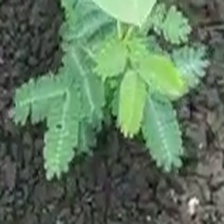
Weed species: Dwarf_cassia_(Chamaecrista pumila)